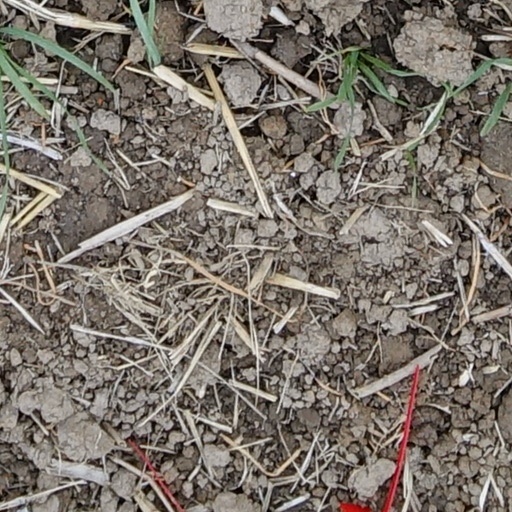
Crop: wheat